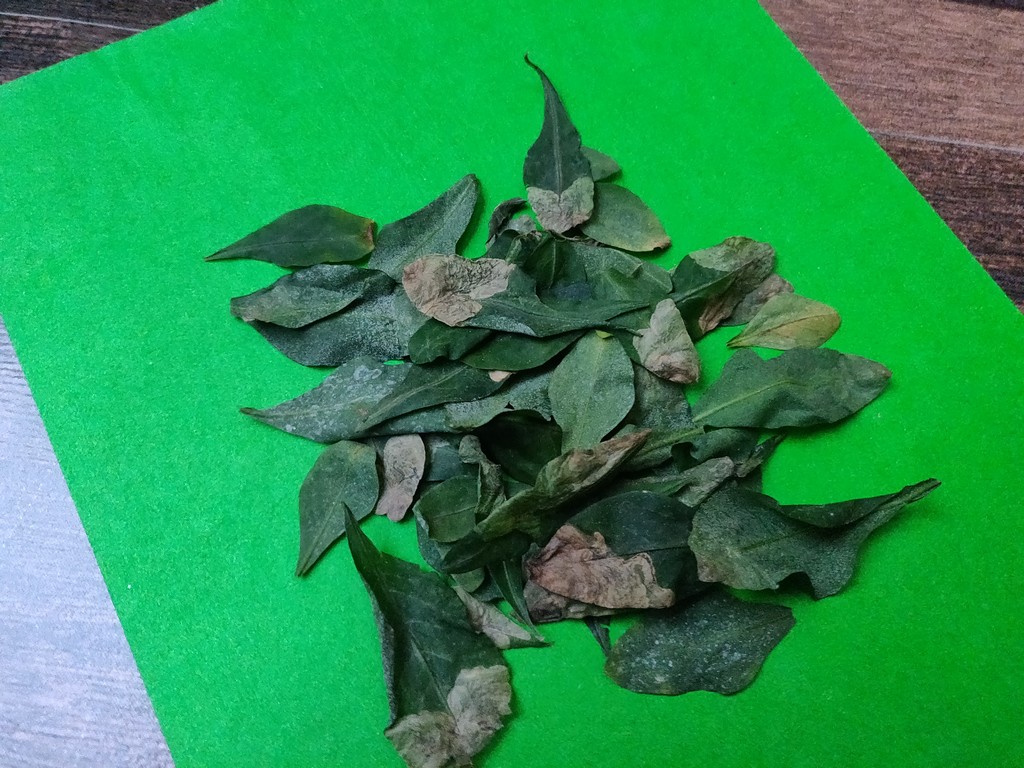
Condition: Unhealthy
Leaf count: multiple
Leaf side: unknown